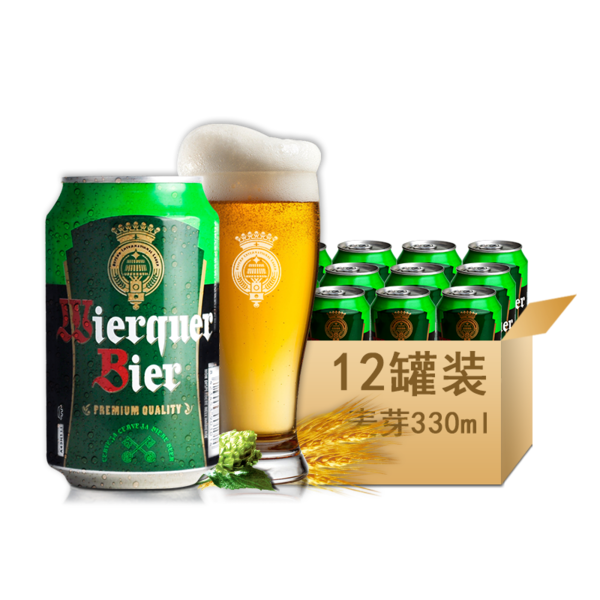
Label: metal